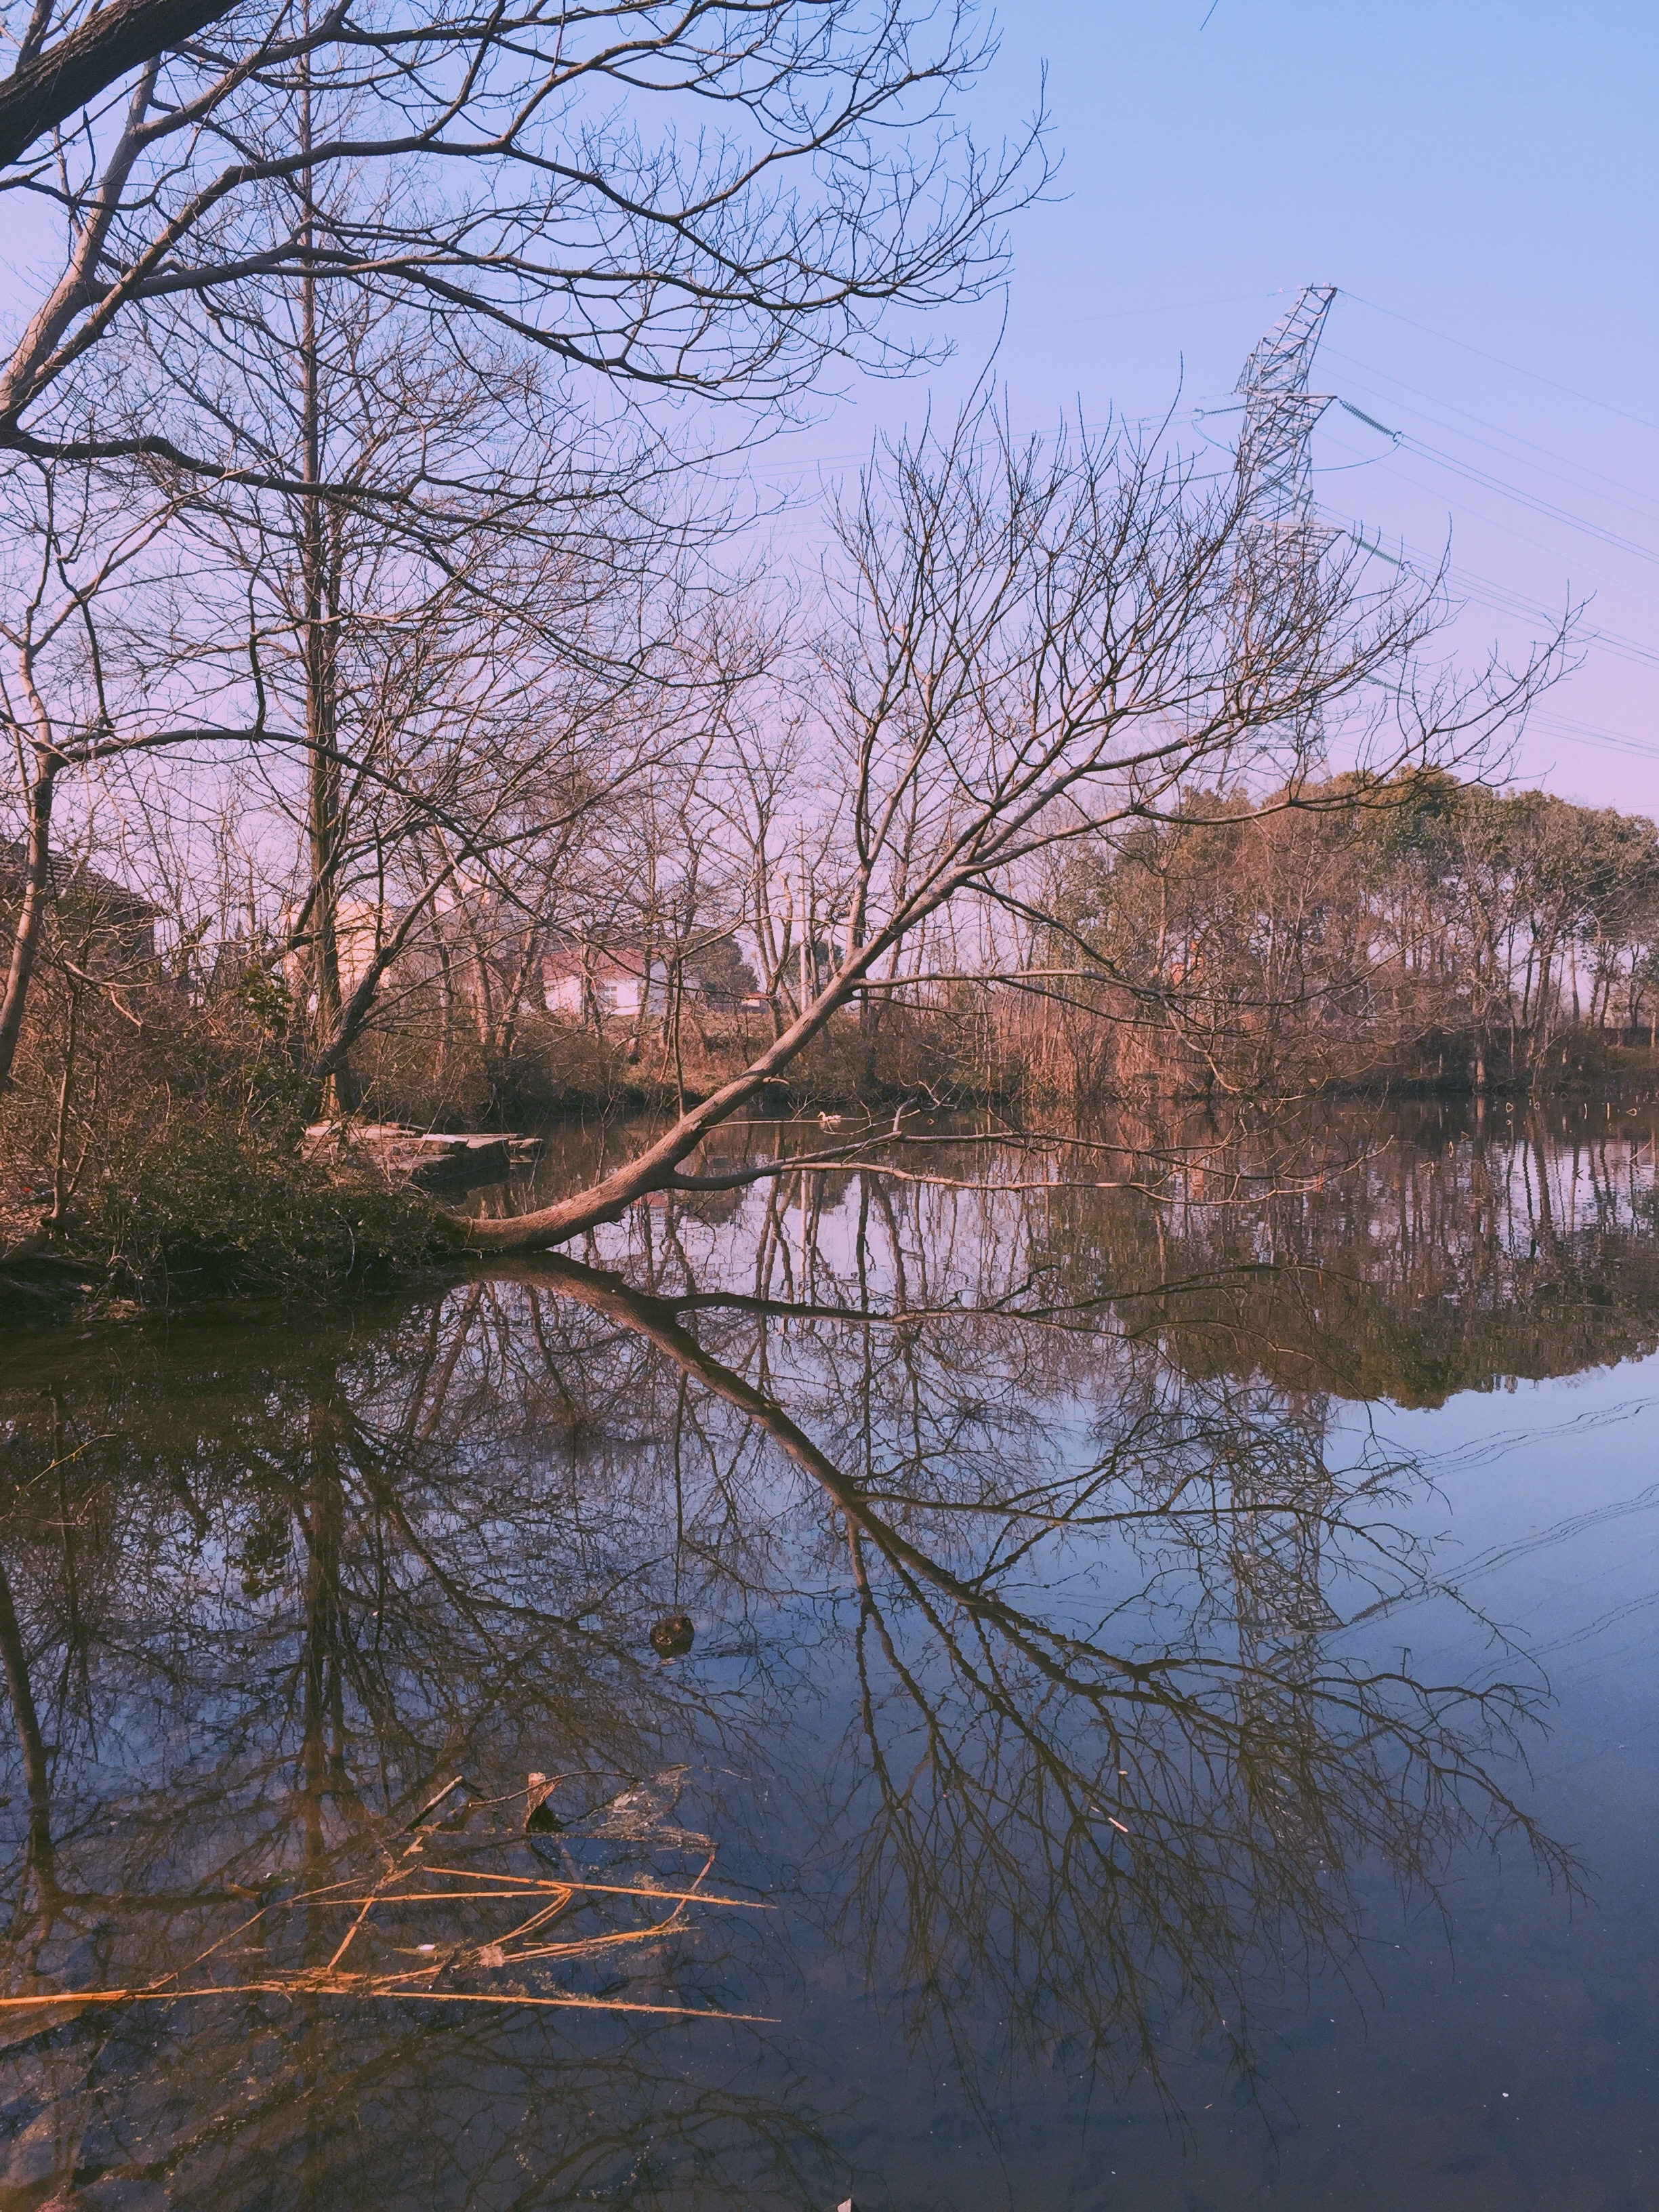
landscape, tree, water, nature, marsh, branch, winter, plant, leaf, flower, lake, river, pond, reflection, autumn, reservoir, season, waterway, body of water, wetland, habitat, woody plant